Benjamin M. Dever

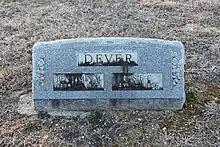
Grave of Dever at Baker Cemetery

Dever married Susan "Susie" E. Carty, granddaughter of George W. Baker and niece of William Benjamin Baker, on December 22, 1897. They had two children, Mrs. Joseph Ball and George.